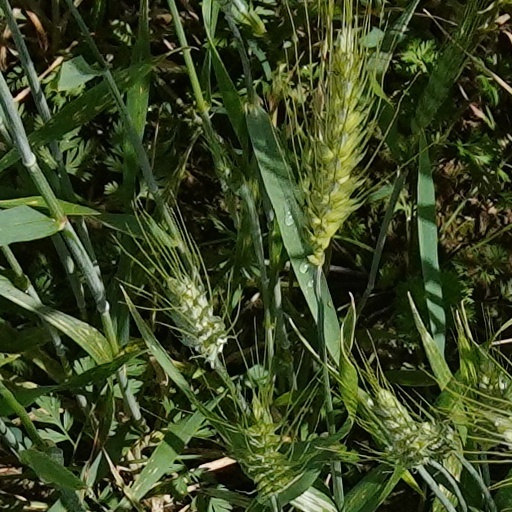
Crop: wheat